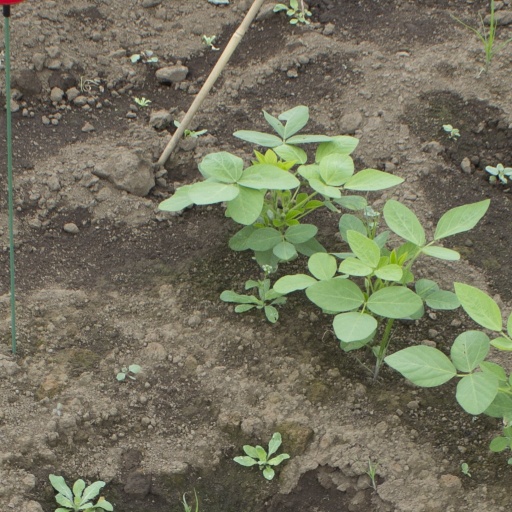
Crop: soybean